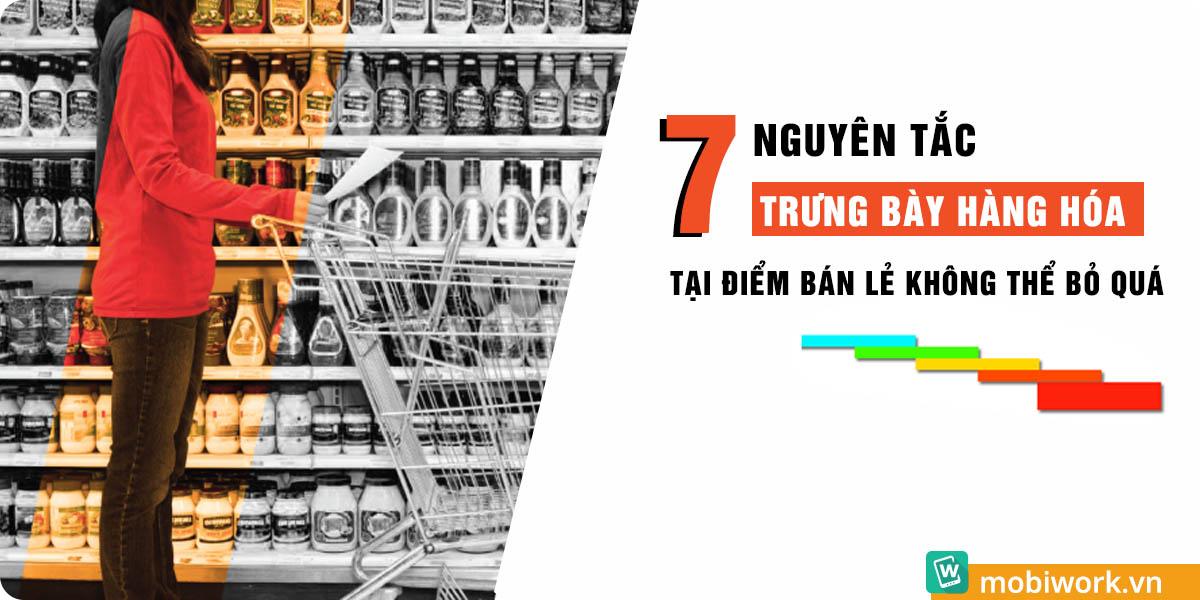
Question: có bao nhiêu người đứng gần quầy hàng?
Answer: có một người đứng gần quầy hàng